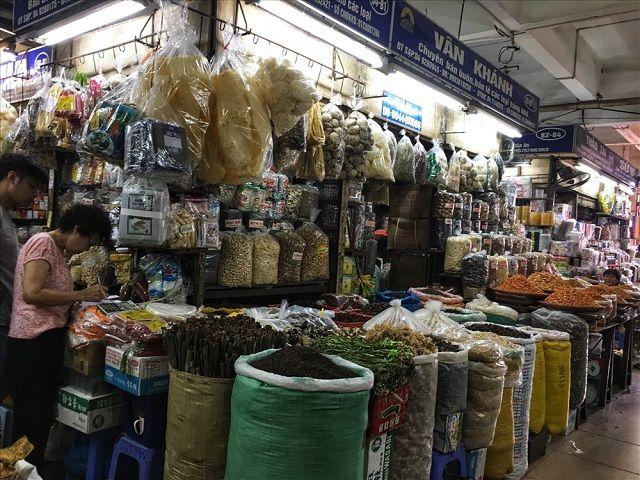
có nhiều loại hàng hoá được bày bán trong các quầy hàng